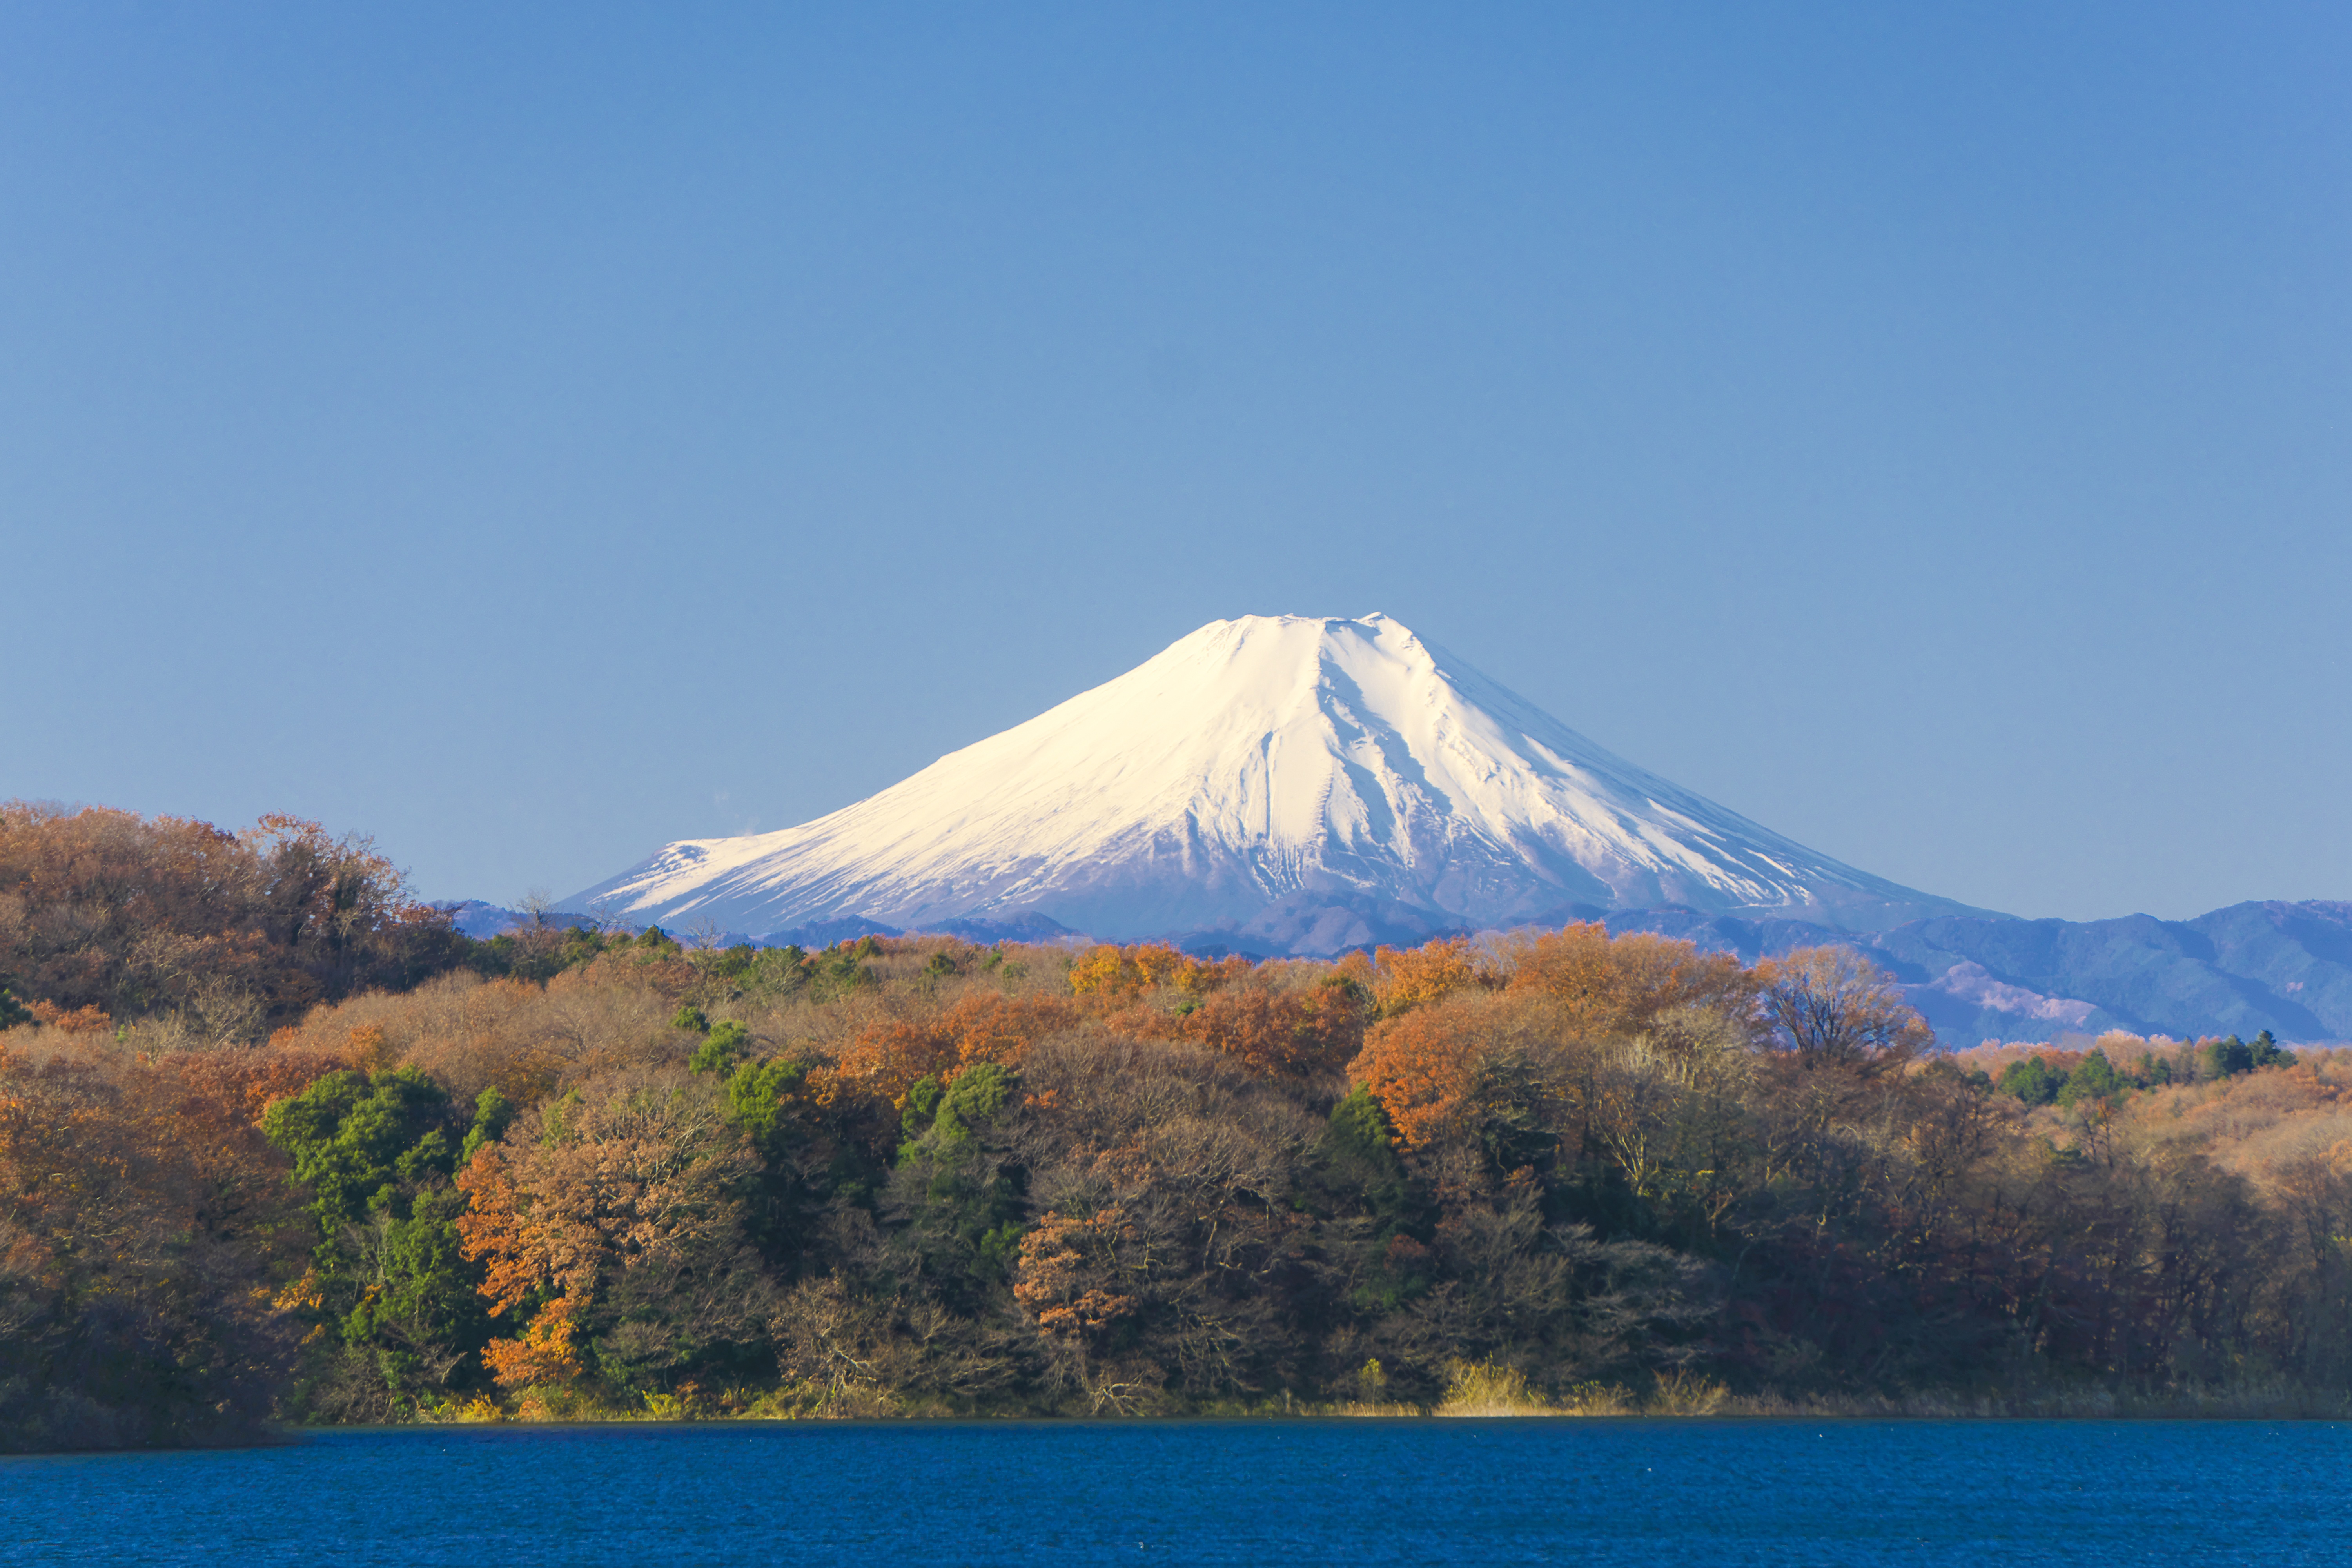
landscape, wilderness, mountain, lake, mountain range, natural, autumn, volcano, blue, reservoir, japan, blue sky, plateau, fuji, loch, crater lake, ecosystem, autumnal leaves, mt fuji, hotels in tokyo, landform, stratovolcano, sayama hill, sayama lake, world heritage site, clear skies, fine weather, fuji san, geographical feature, mountainous landforms, volcanic landform